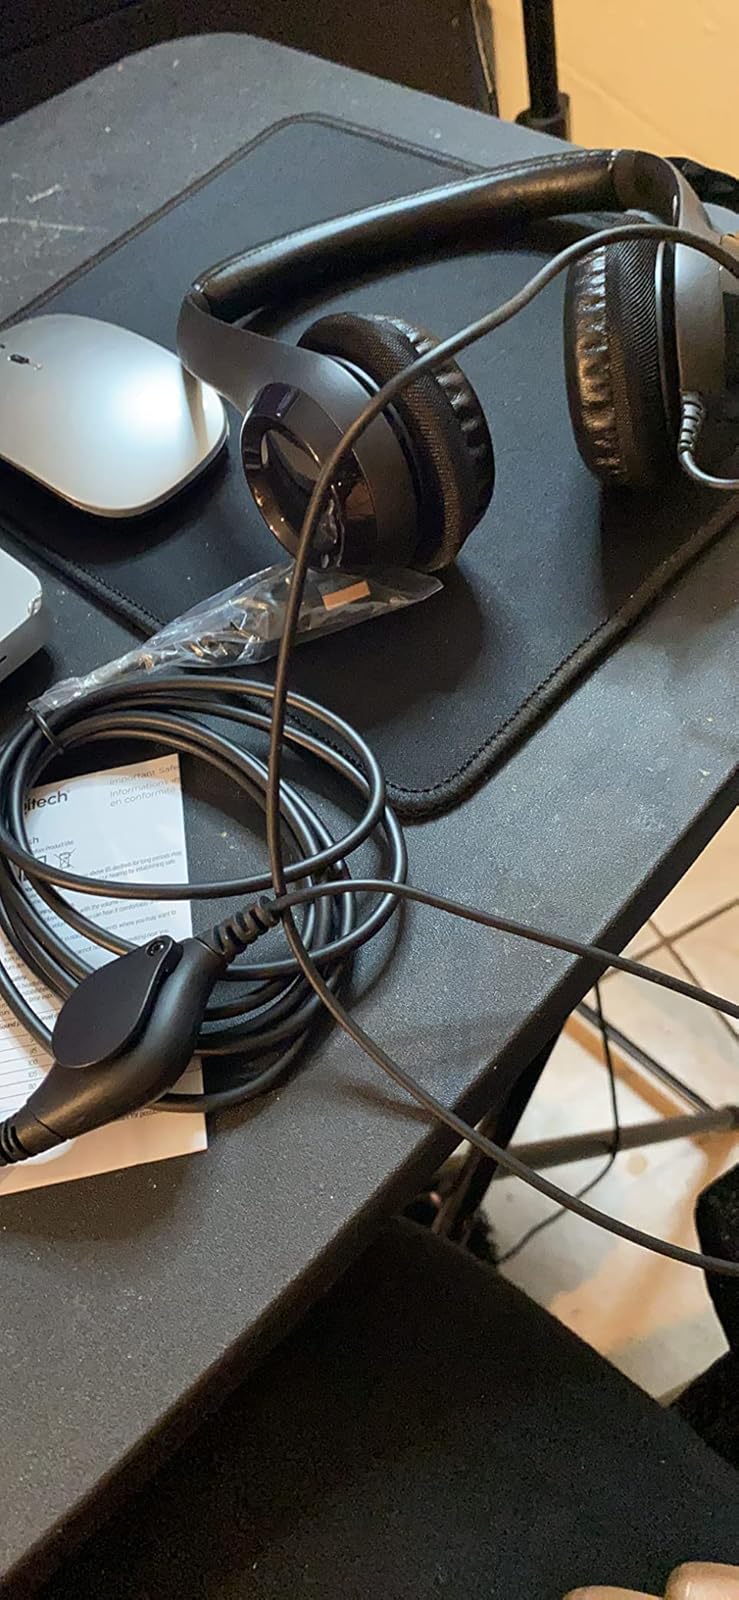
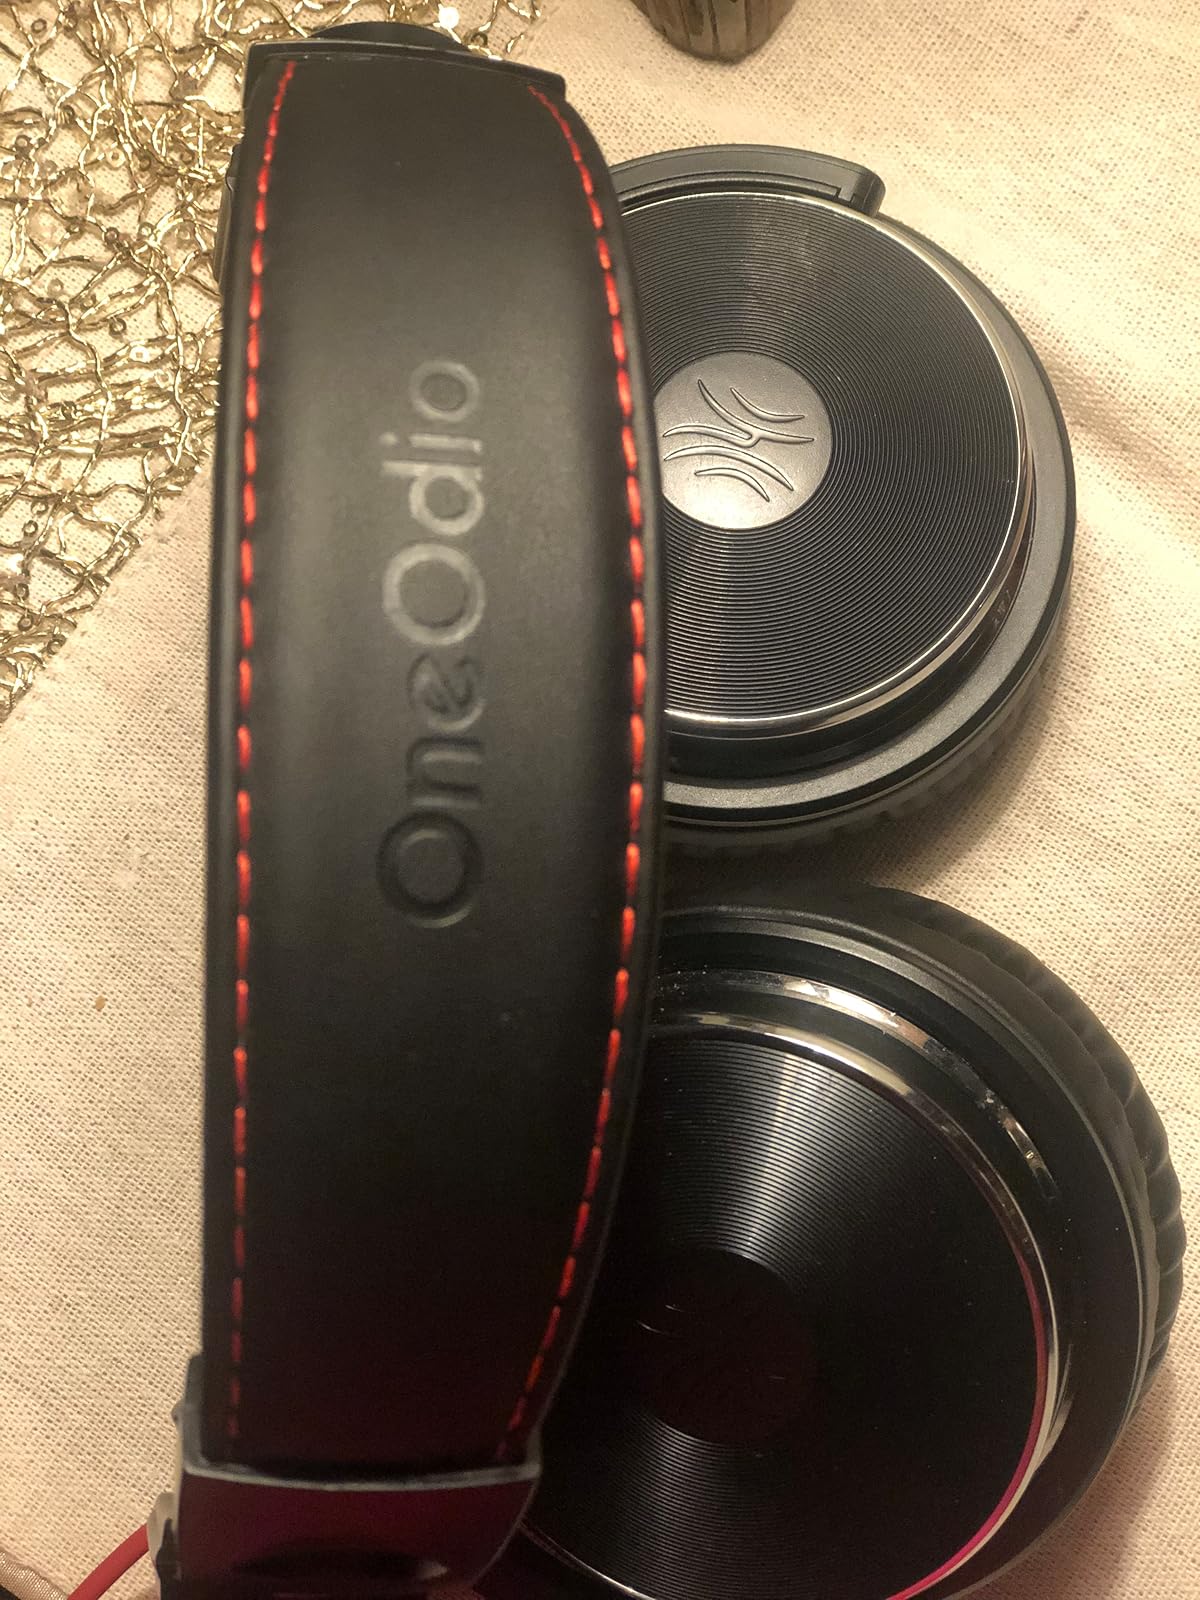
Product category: headphones
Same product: no